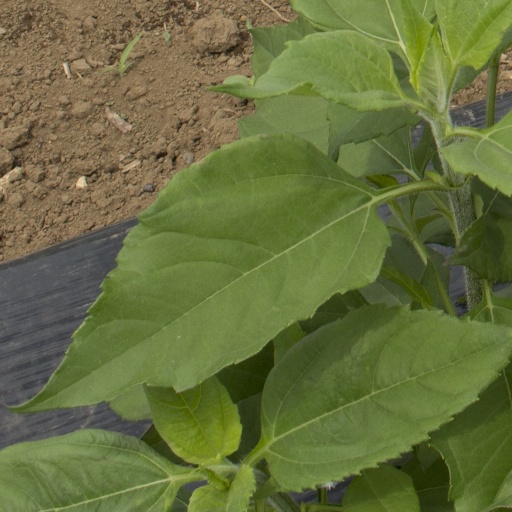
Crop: Jerusalem artichoke